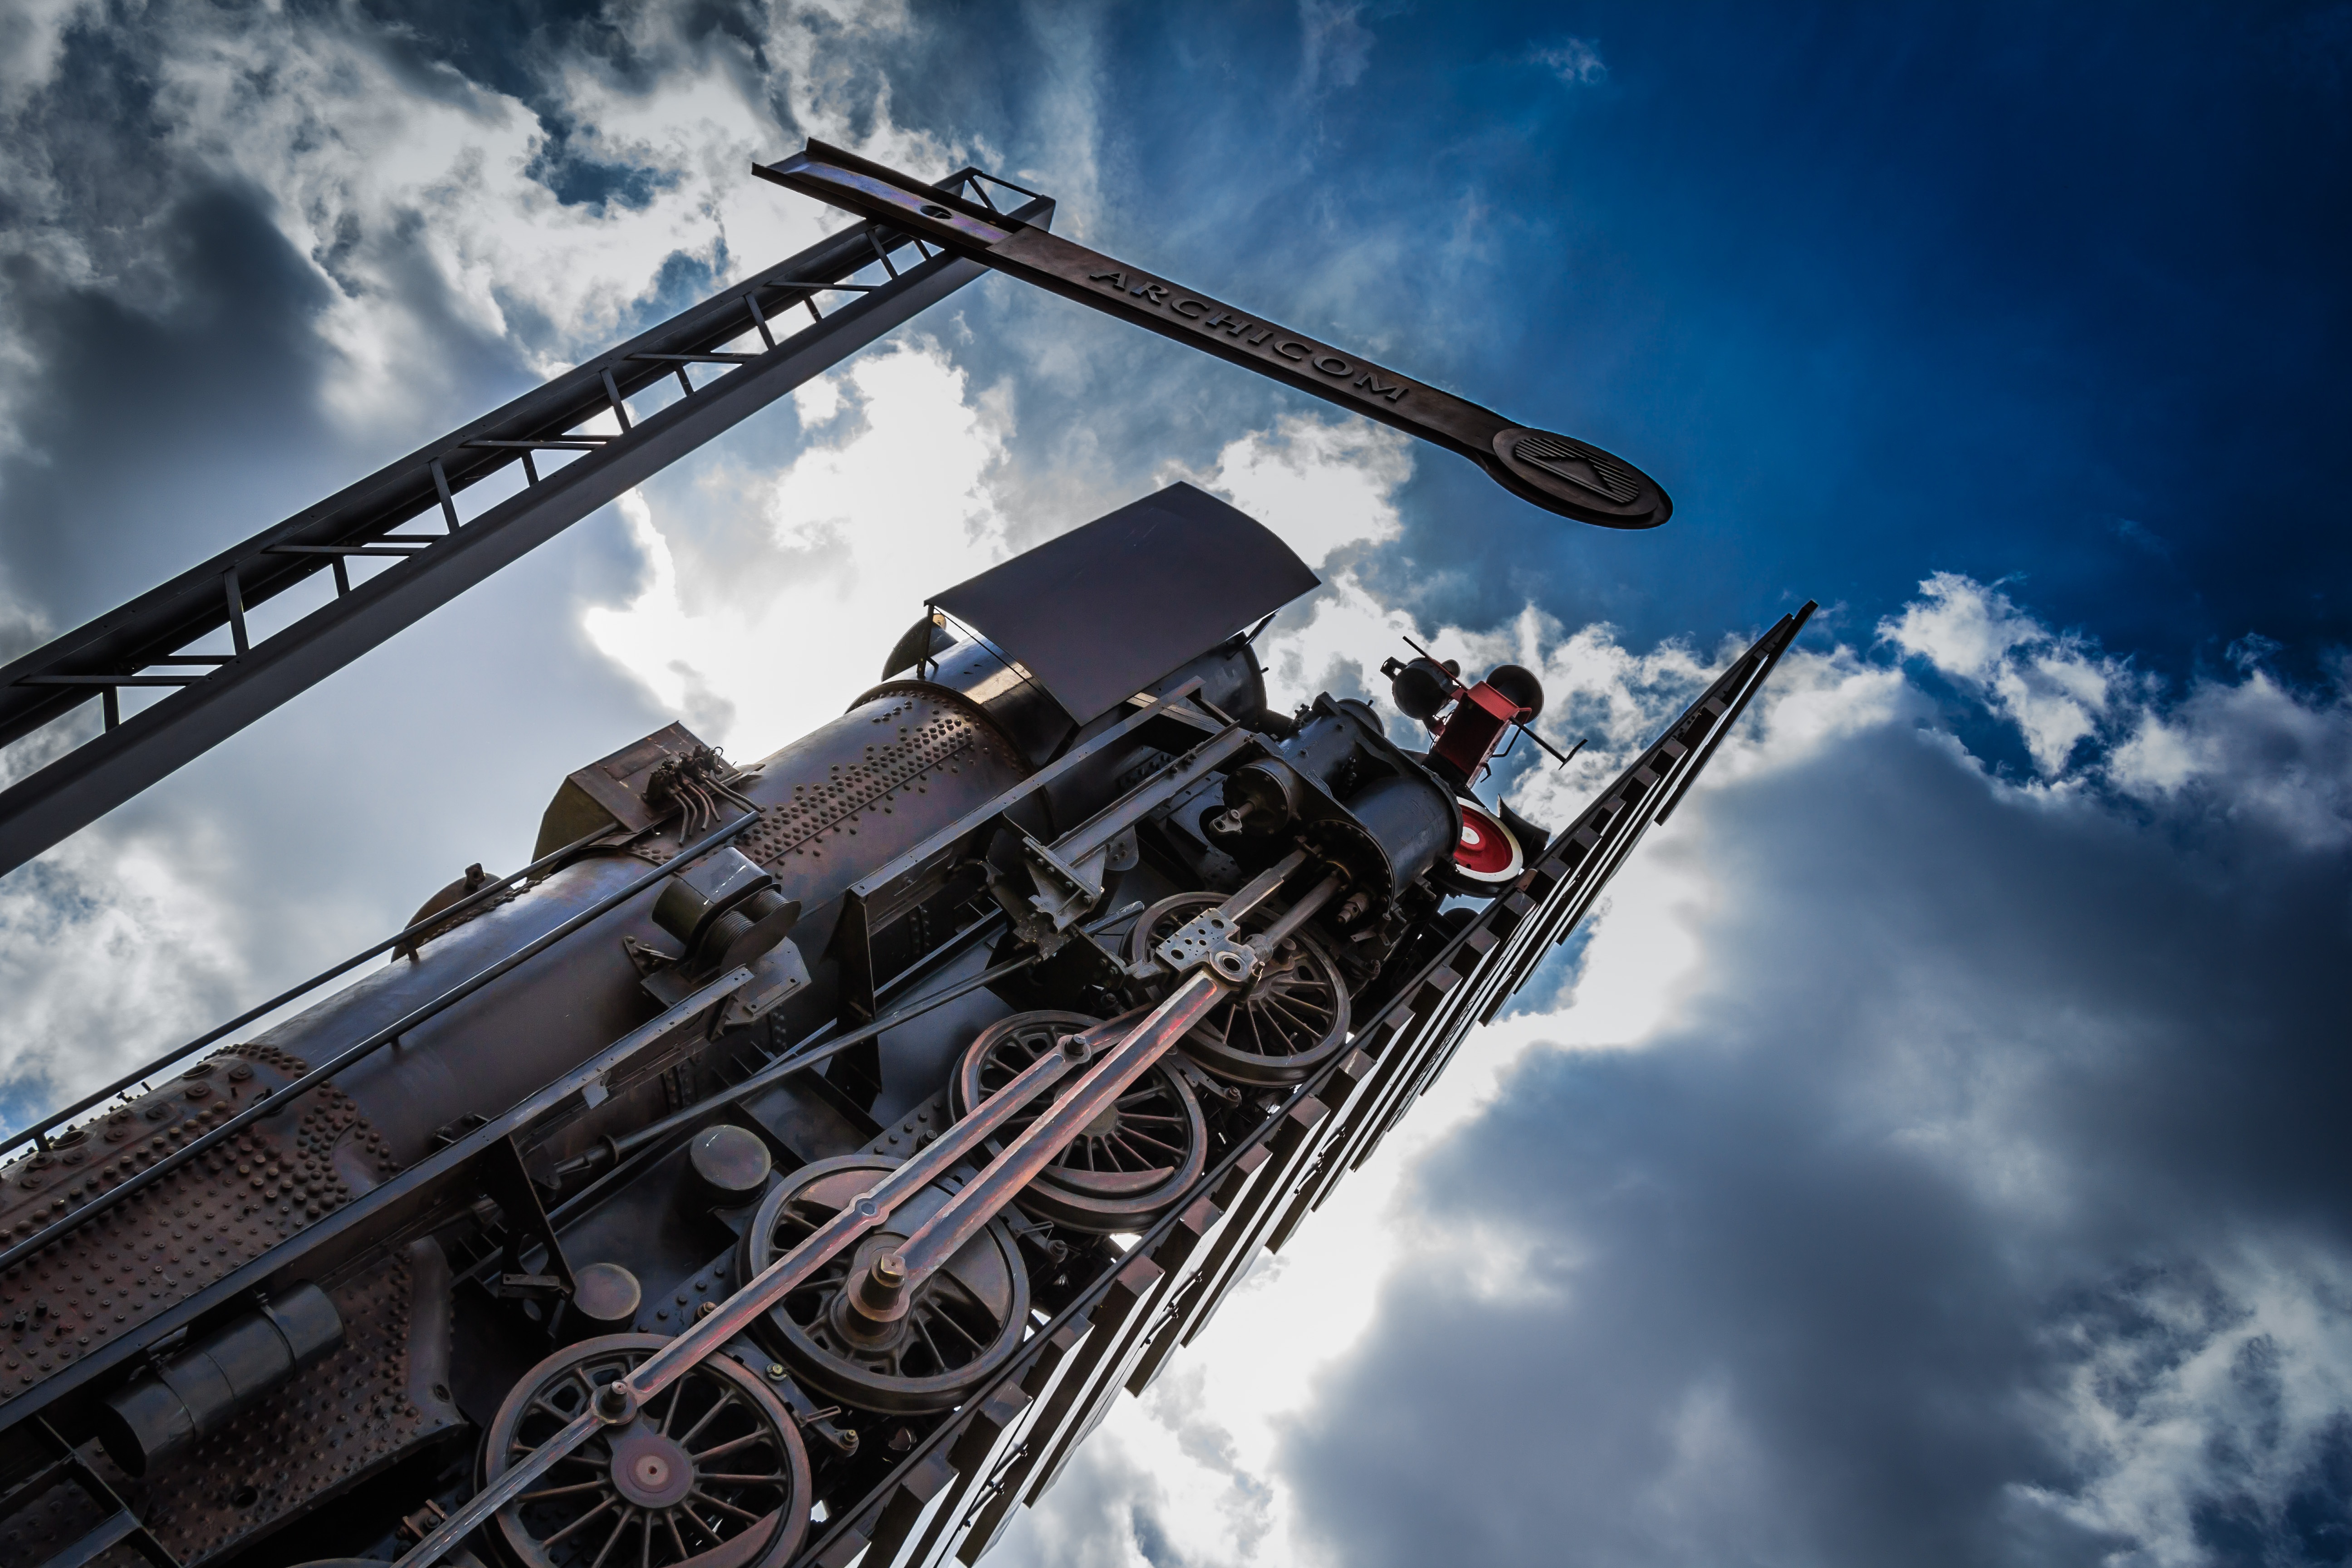
architecture, sky, technology, track, railway, perspective, train, travel, construction, vehicle, journey, weapon, modern, futuristic, battleship, destination, screenshot, atmosphere of earth